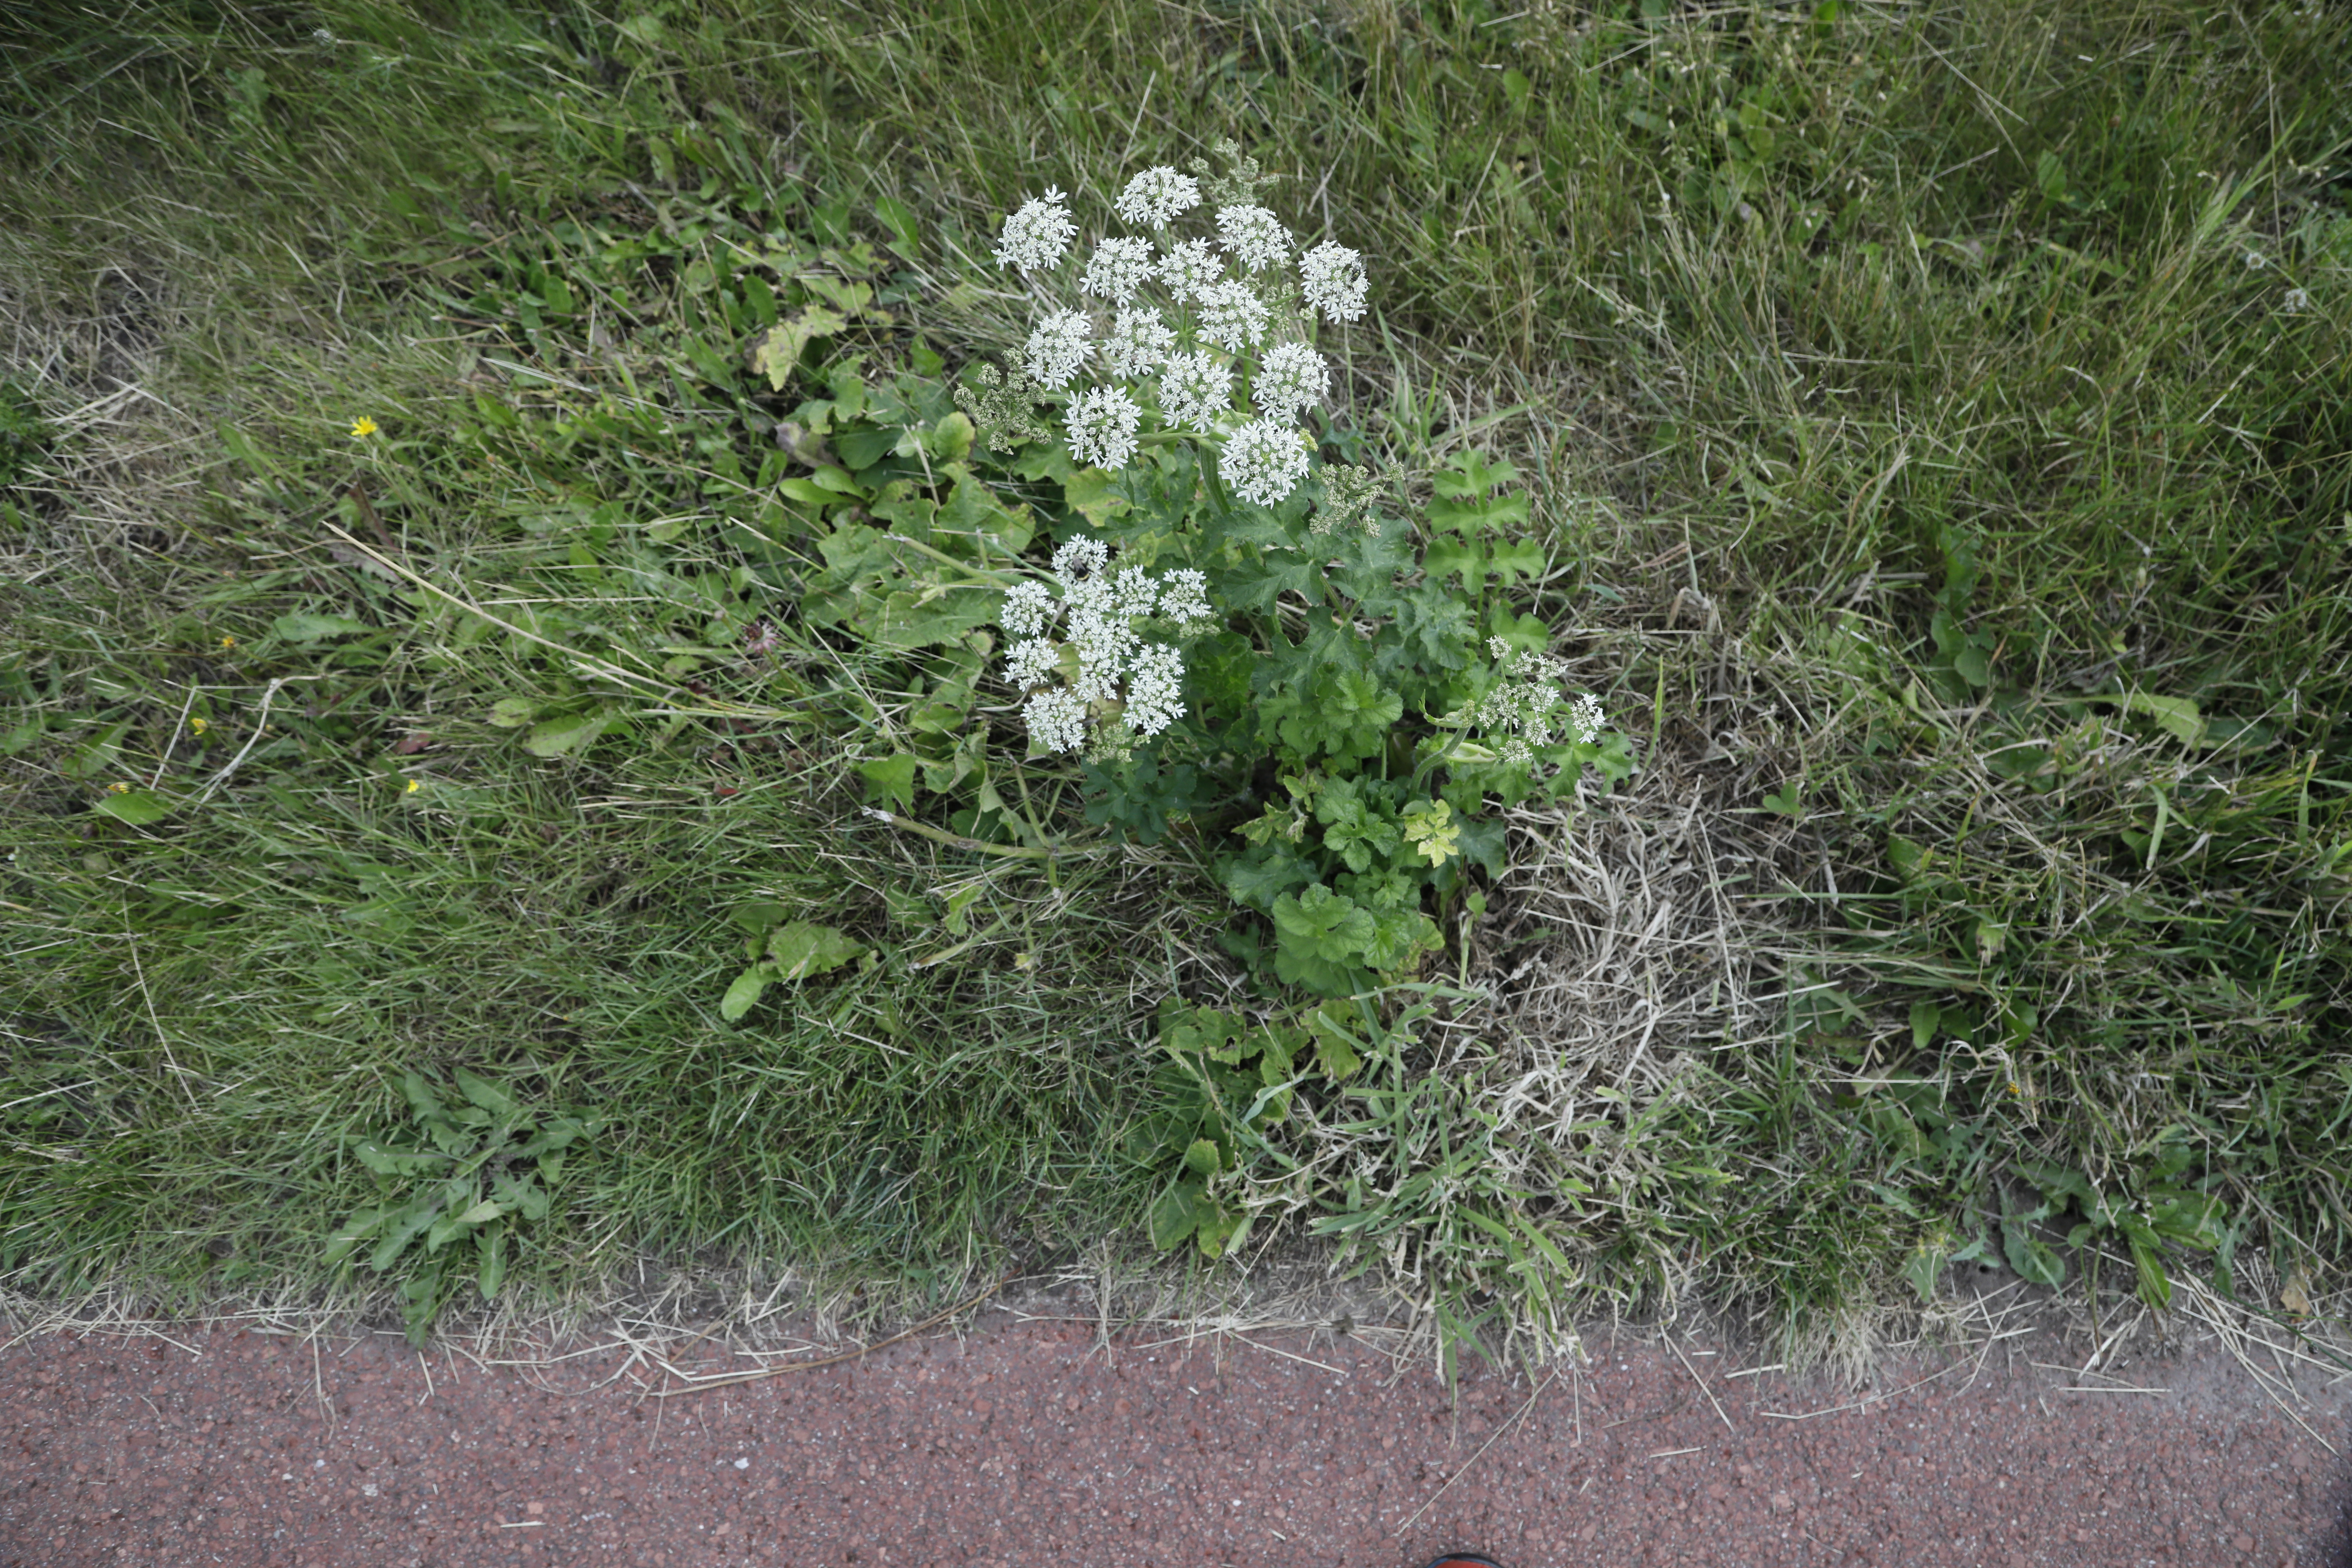
Plant species: Heracleum sphondylium